James Gilbert Baker

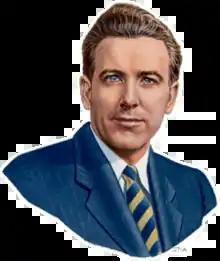

James Gilbert Baker (November 11, 1914 – June 29, 2005) was an American astronomer and designer of optics systems.